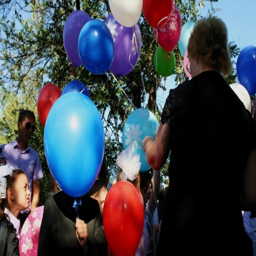
first year school boy is hiding behind a balloon